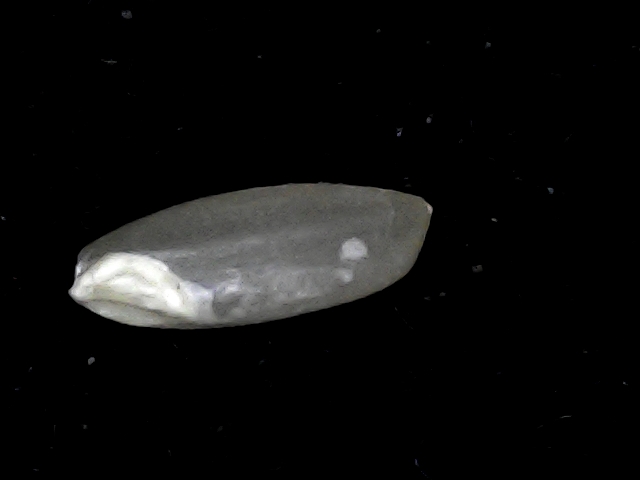
Rice variety: BD39